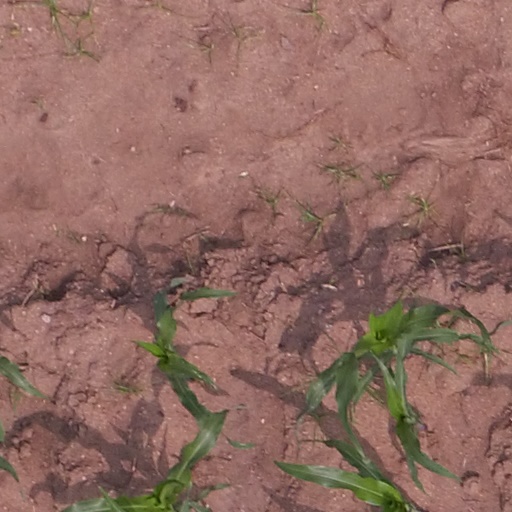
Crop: maize; corn